Sumo (book)

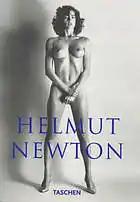
First edition cover

SUMO is a book series by publishing house TASCHEN, so named due to their size.